Describe the emotion expressed in this image:  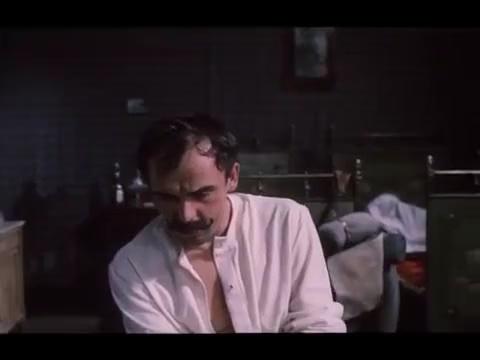
This person displays Pain, valence and arousal with low intensity.